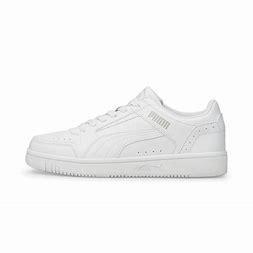
Brand: Puma
Model: Rebound Joy